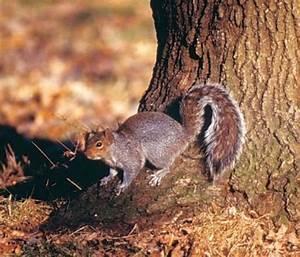
squirrel